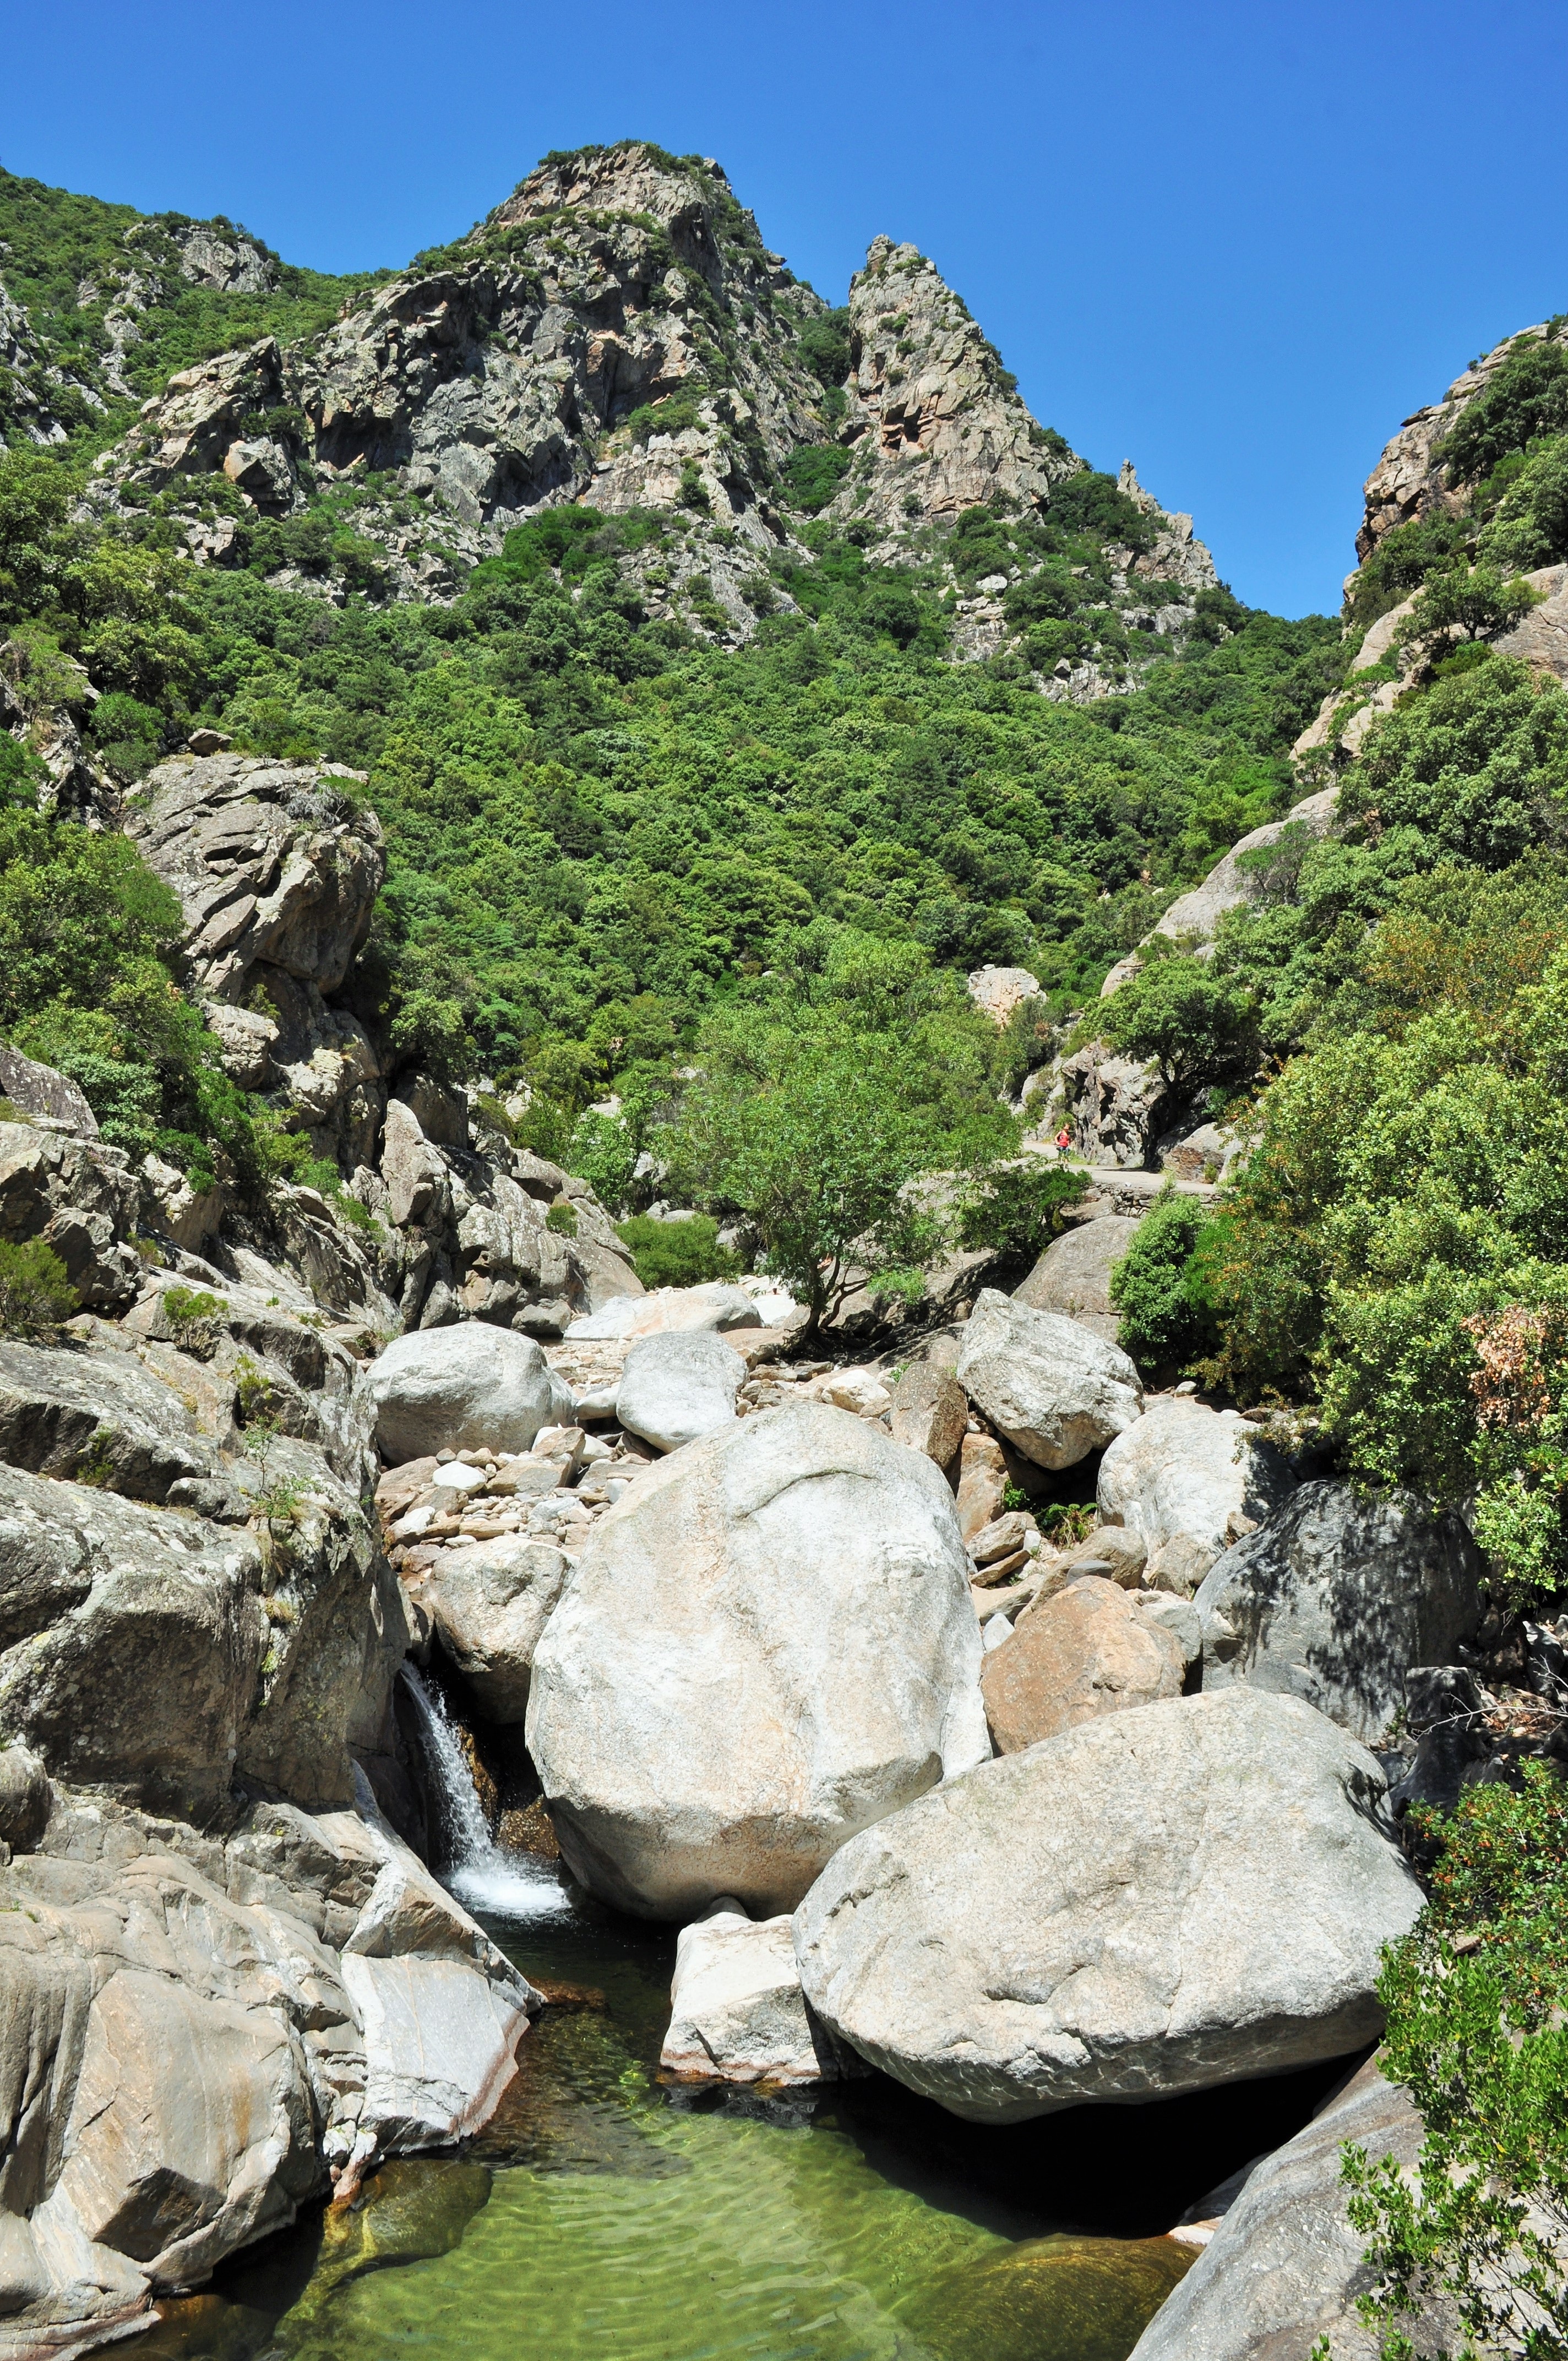
water, nature, rock, waterfall, wilderness, walking, mountain, hiking, trail, adventure, river, valley, mountain range, stream, cascade, park, canyon, ridge, stones, geology, ravine, waterfalls, boulder, plateau, gorges, water feature, wadi, landform, canyoning, water courses, water drops, h ric gorges, mountainous landforms